Tuna pot
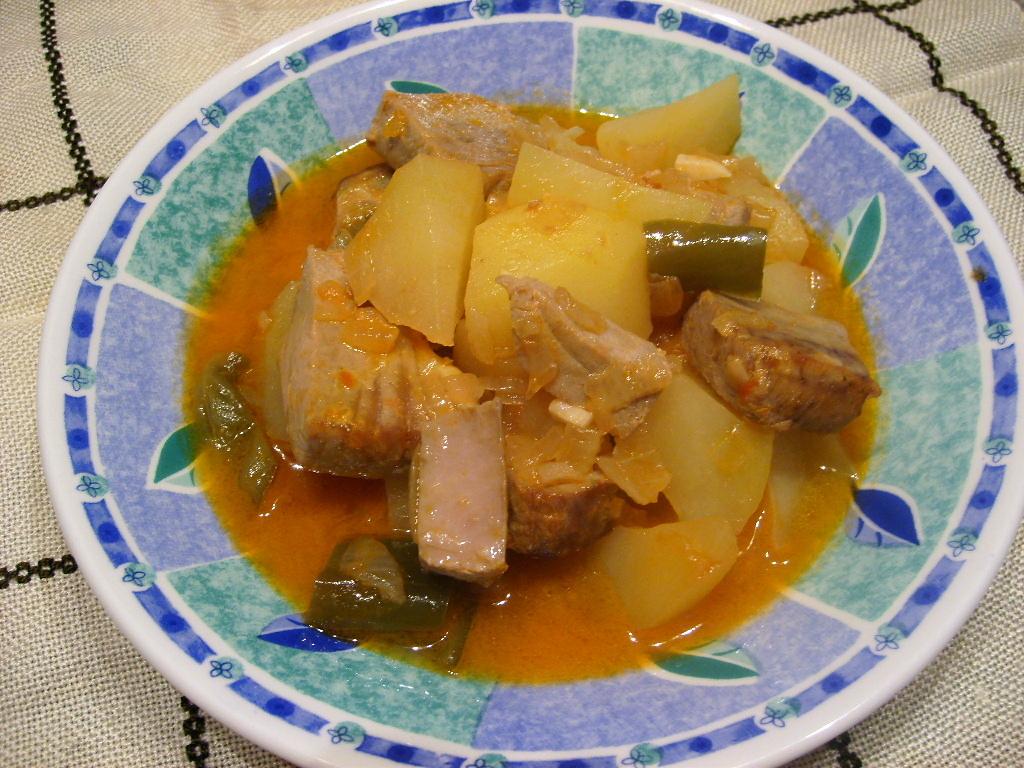
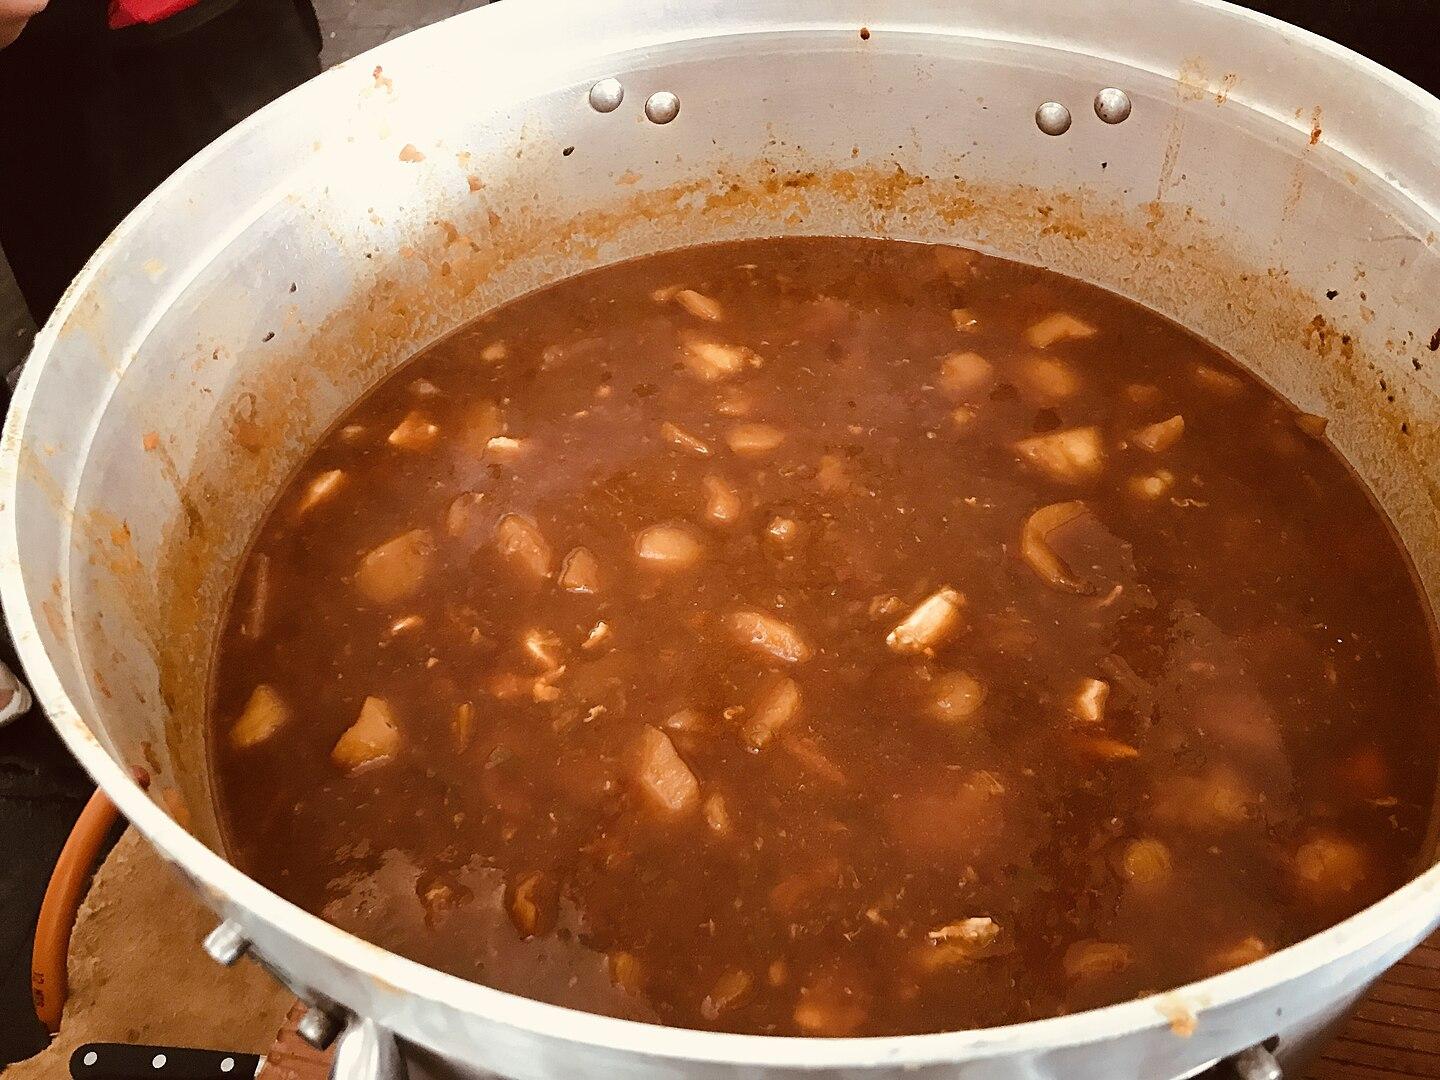
Also known as:
ar - Arabic: وعاء التونة
ast - Asturian: Marmita de bonitu
bg - Bulgarian: Мармитако
ca - Catalan: Marmitako
de - German: Marmitako
es - Spanish: Marmita de bonito
eu - Basque: Marmitako
fr - French: Marmite de bonite
gl - Galician: Marmitako
hy - Armenian: Մարմիտակո
ja - Japanese: マルミタコ
ku - Kurdish: Marmitako
la - Latin: Olla thunni
pl - Polish: Marmitako
ru - Russian: Мармитако
uk - Ukrainian: Мармітако
Category: stew (fish stew)
Cuisine: Basque, Cantabrian
Associated cuisines: Basque, Cantabrian
Area: Basque Country, Cantabria
Countries: Spain, France
Region: Western Europe, Southern Europe, , ,
The dish is a simple dish with tuna, potatoes, onions, peppers, and tomatoes.